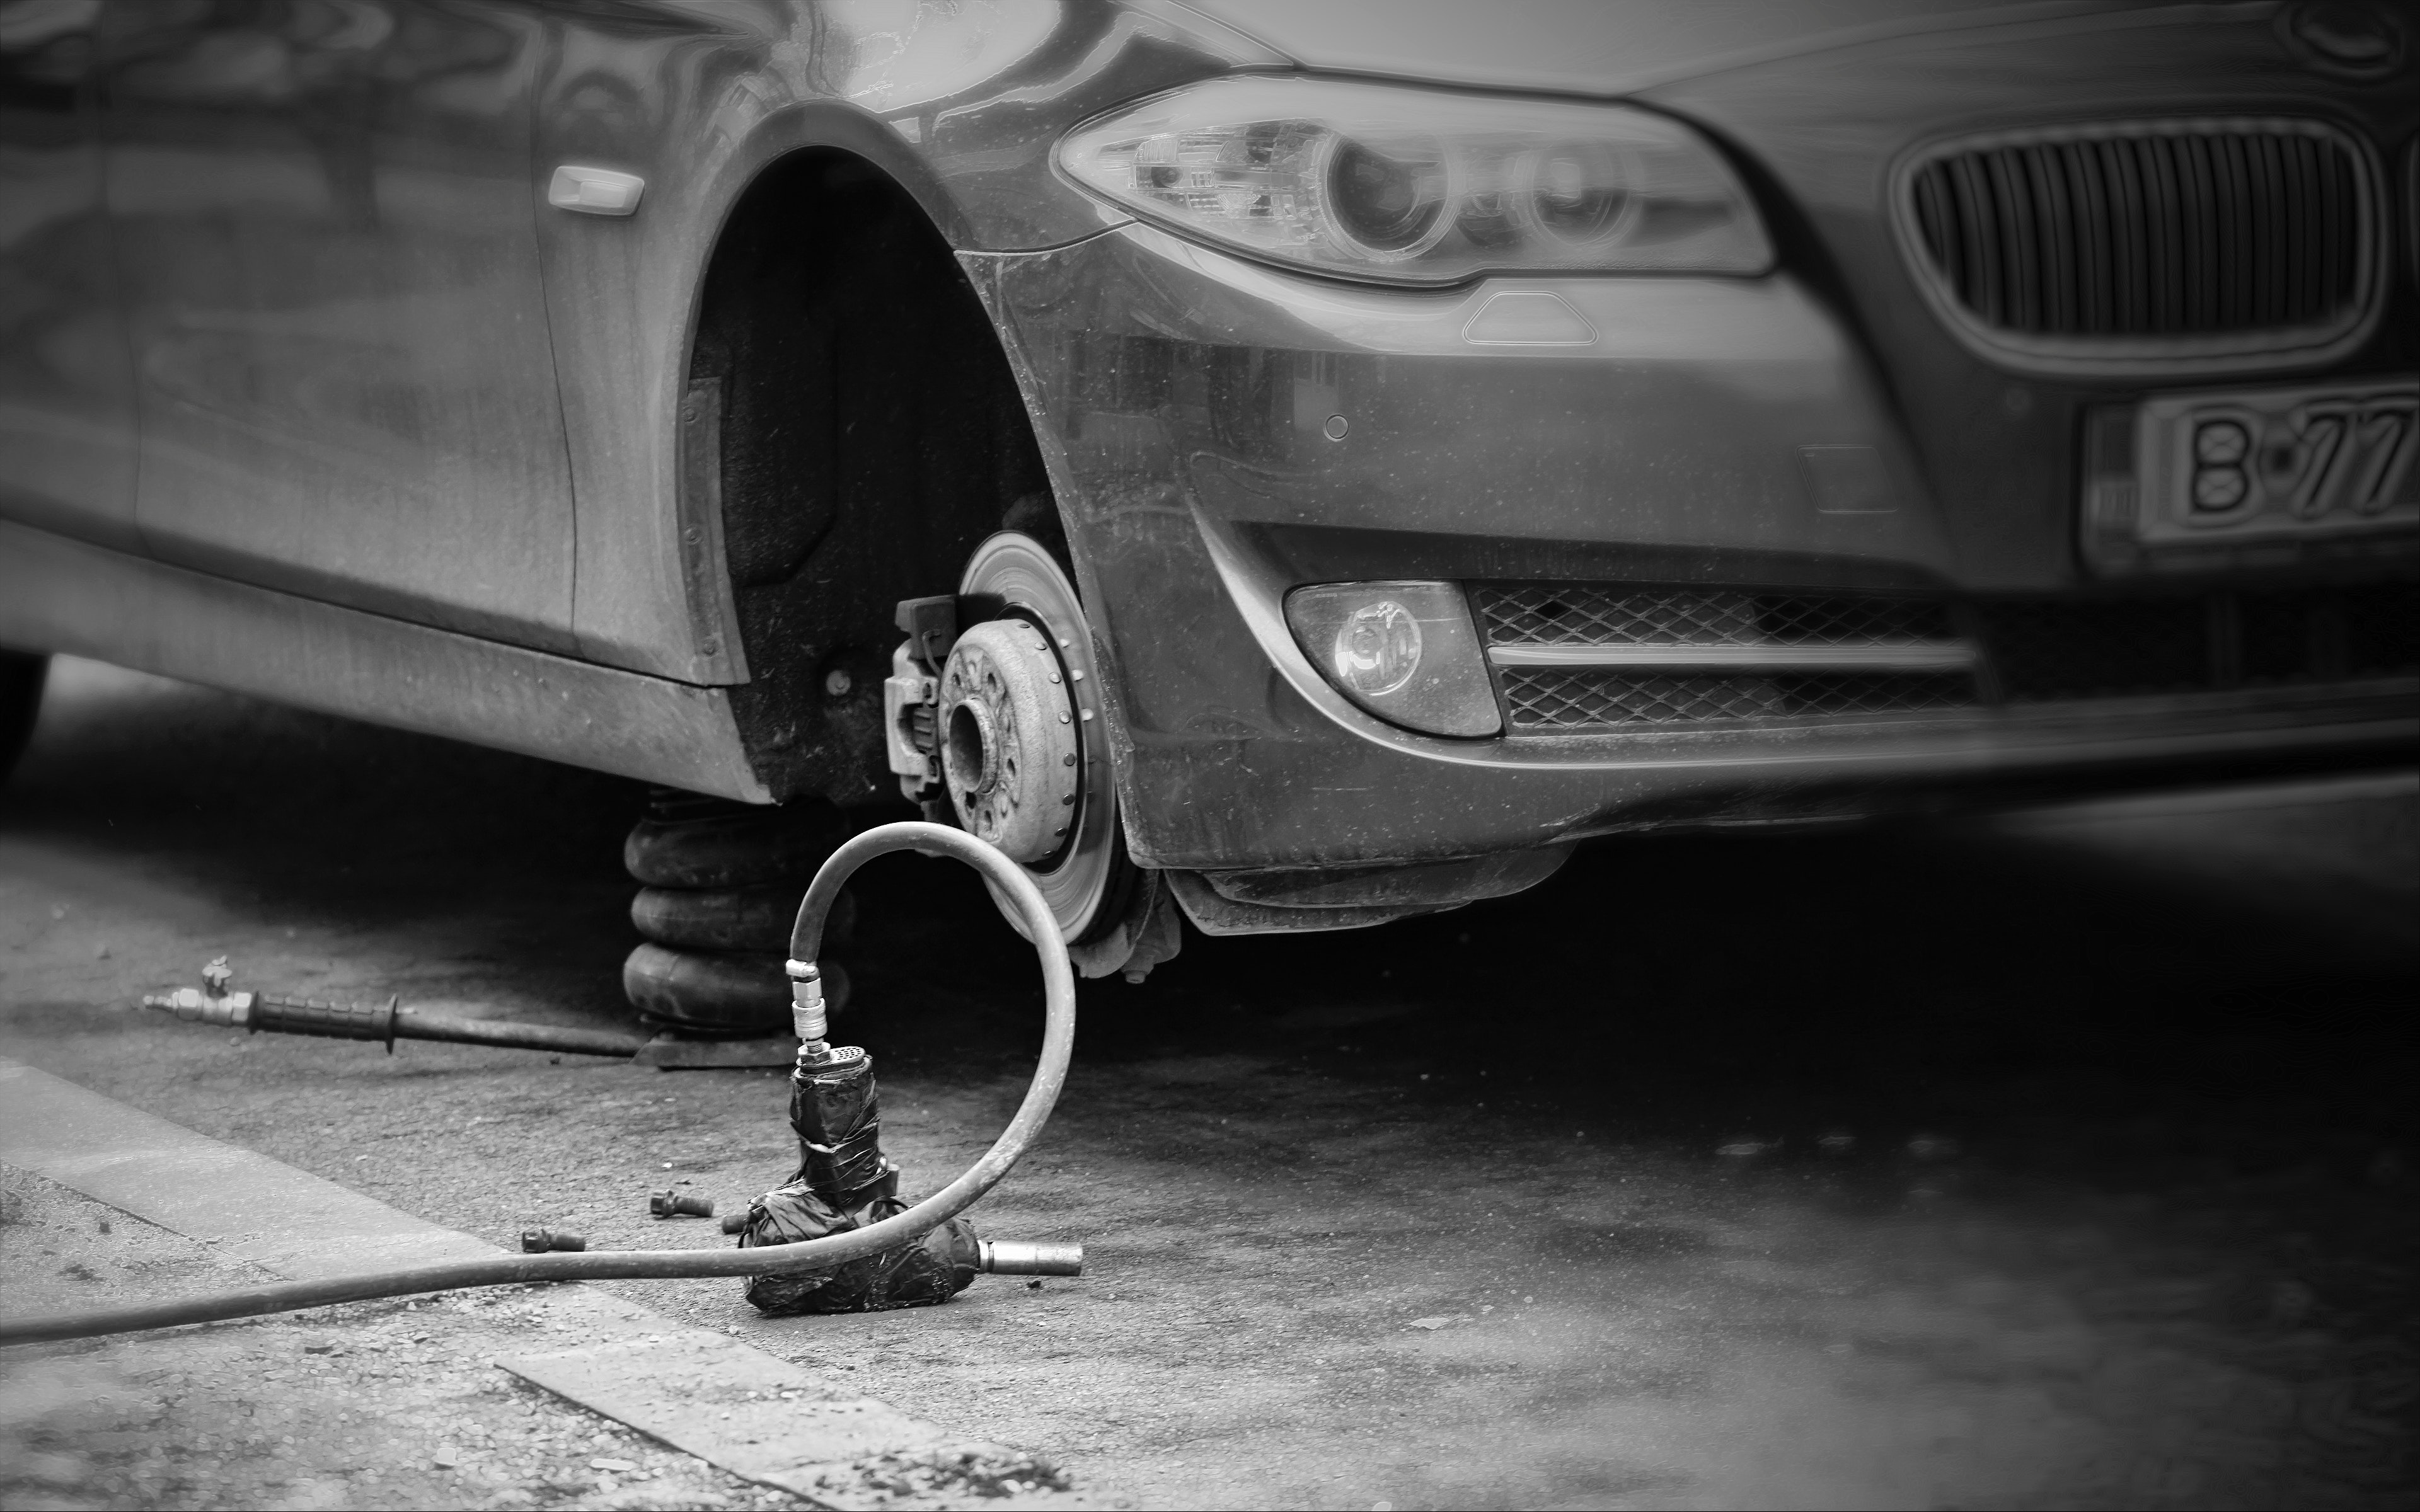
motor vehicle, luxury vehicle, white, black, photograph, vehicle, car, automotive tire, executive car, rim, automotive design, wheel, light, personal luxury car, tire, mid size car, black and white, photography, automotive wheel system, monochrome, metal, family car, automotive lighting, auto part, headlamp, bmw, spoke, monochrome photography, bumper, bmw 5 series, full size car, sedan, style, silver, road, street